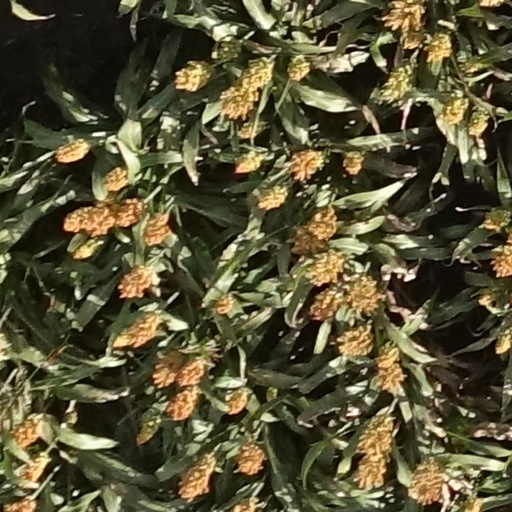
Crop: sorghum